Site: brandenburg
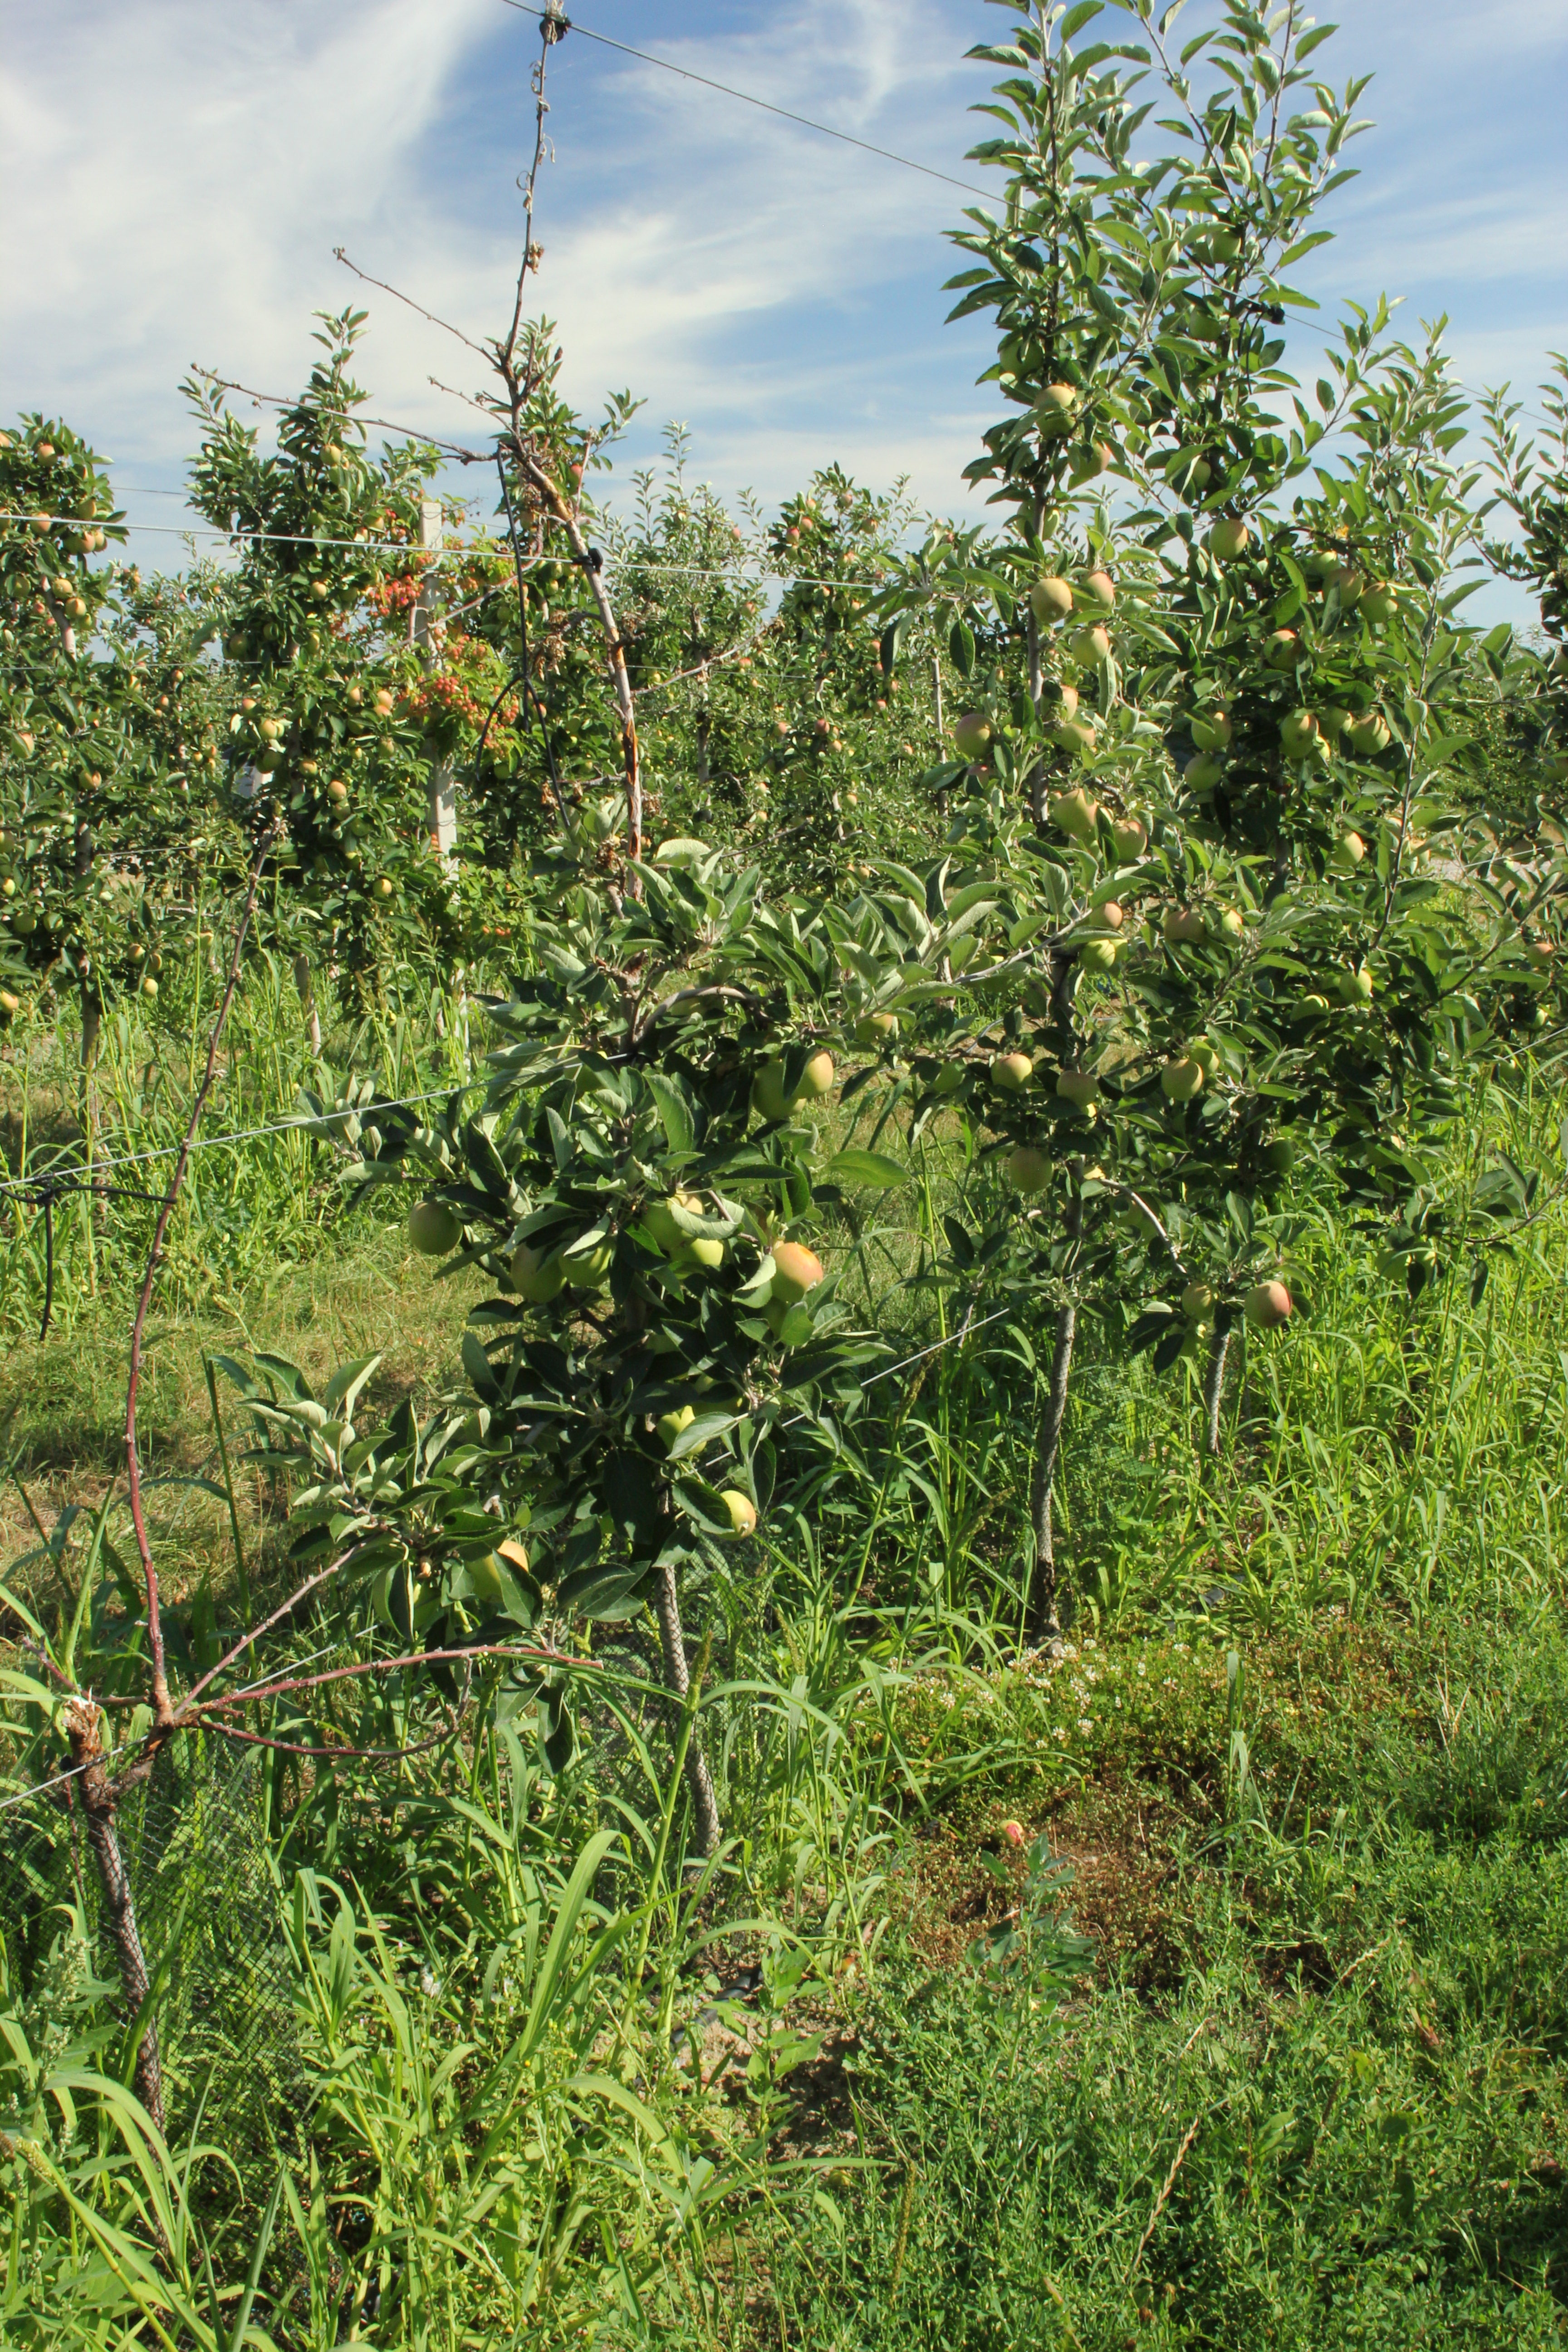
Growth stage (BBCH 77): Development of fruit